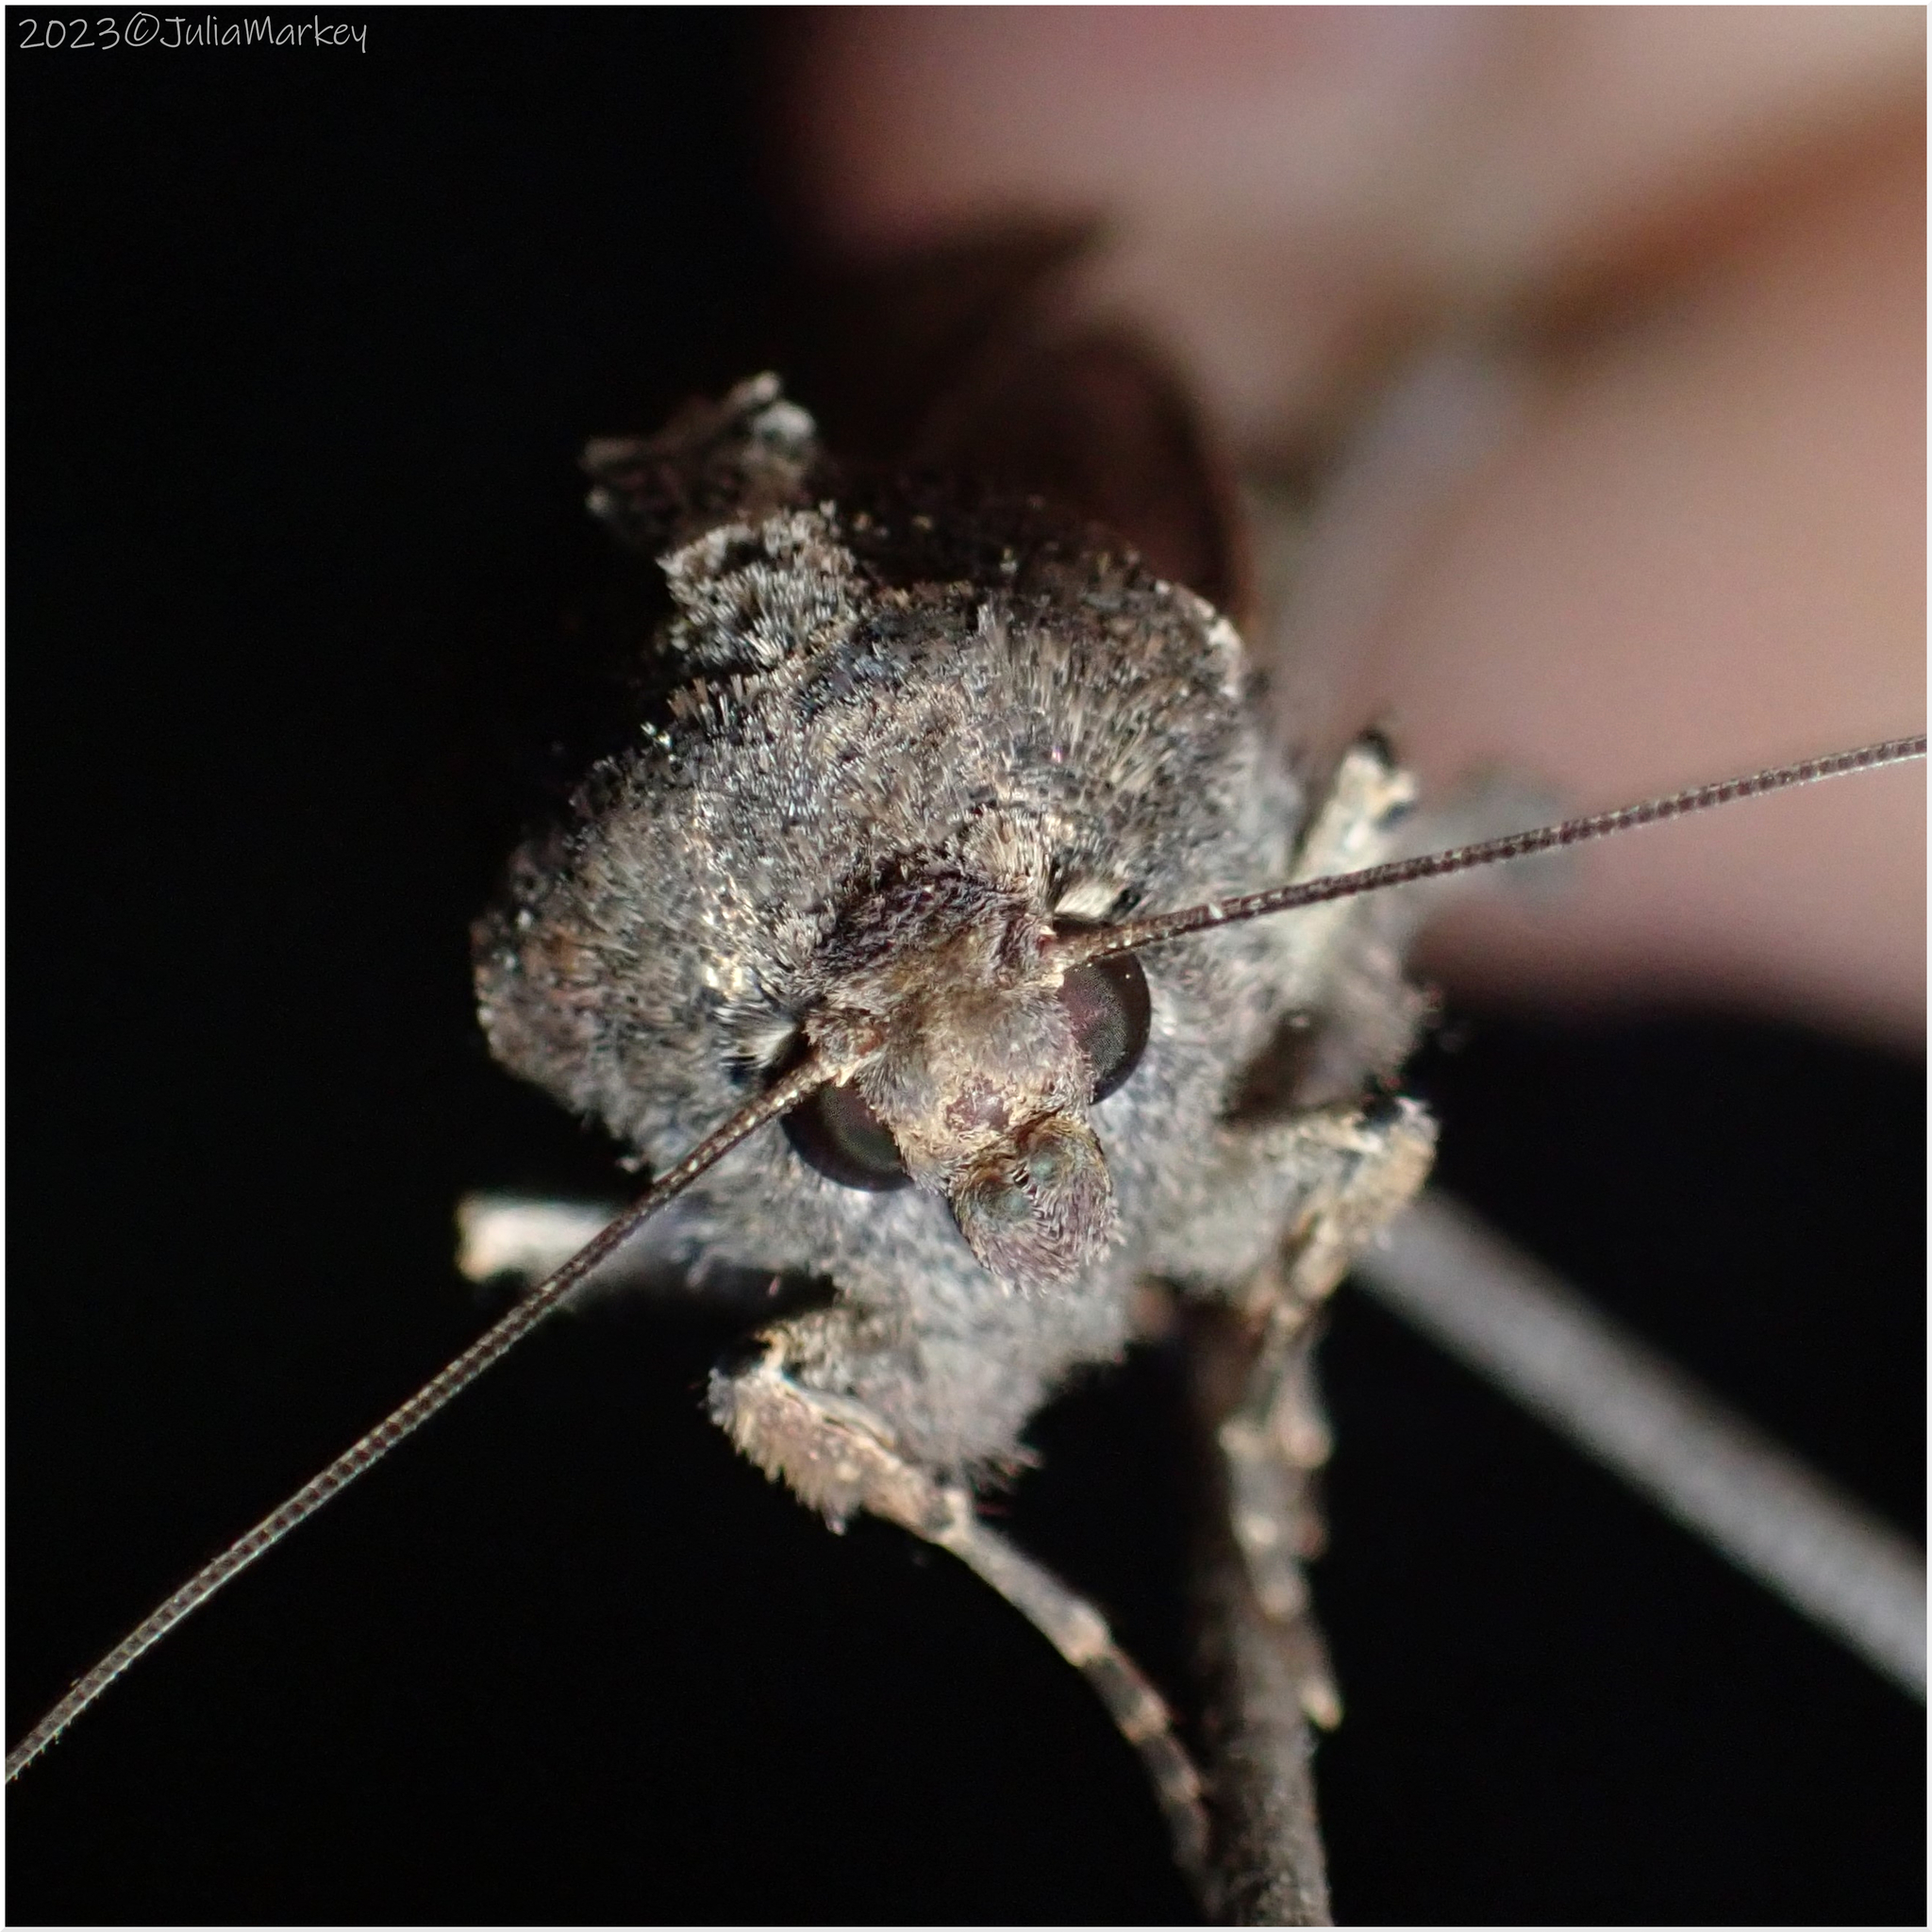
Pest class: cutworms